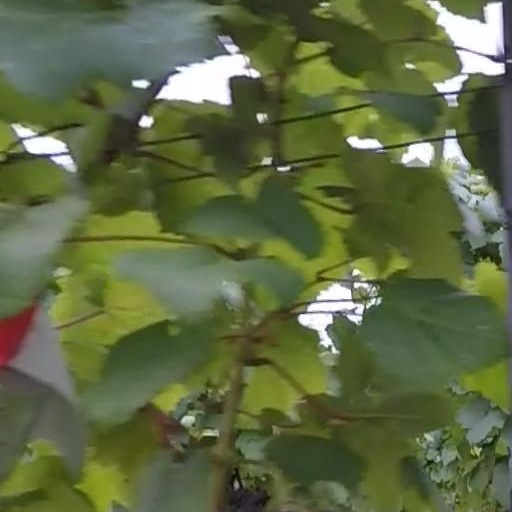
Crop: grape